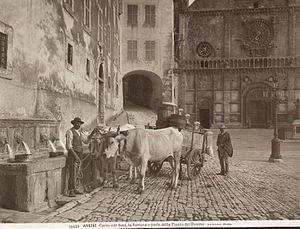
Domenico Anderson est un photographe italien d'origine britannique.